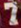
Number: 7